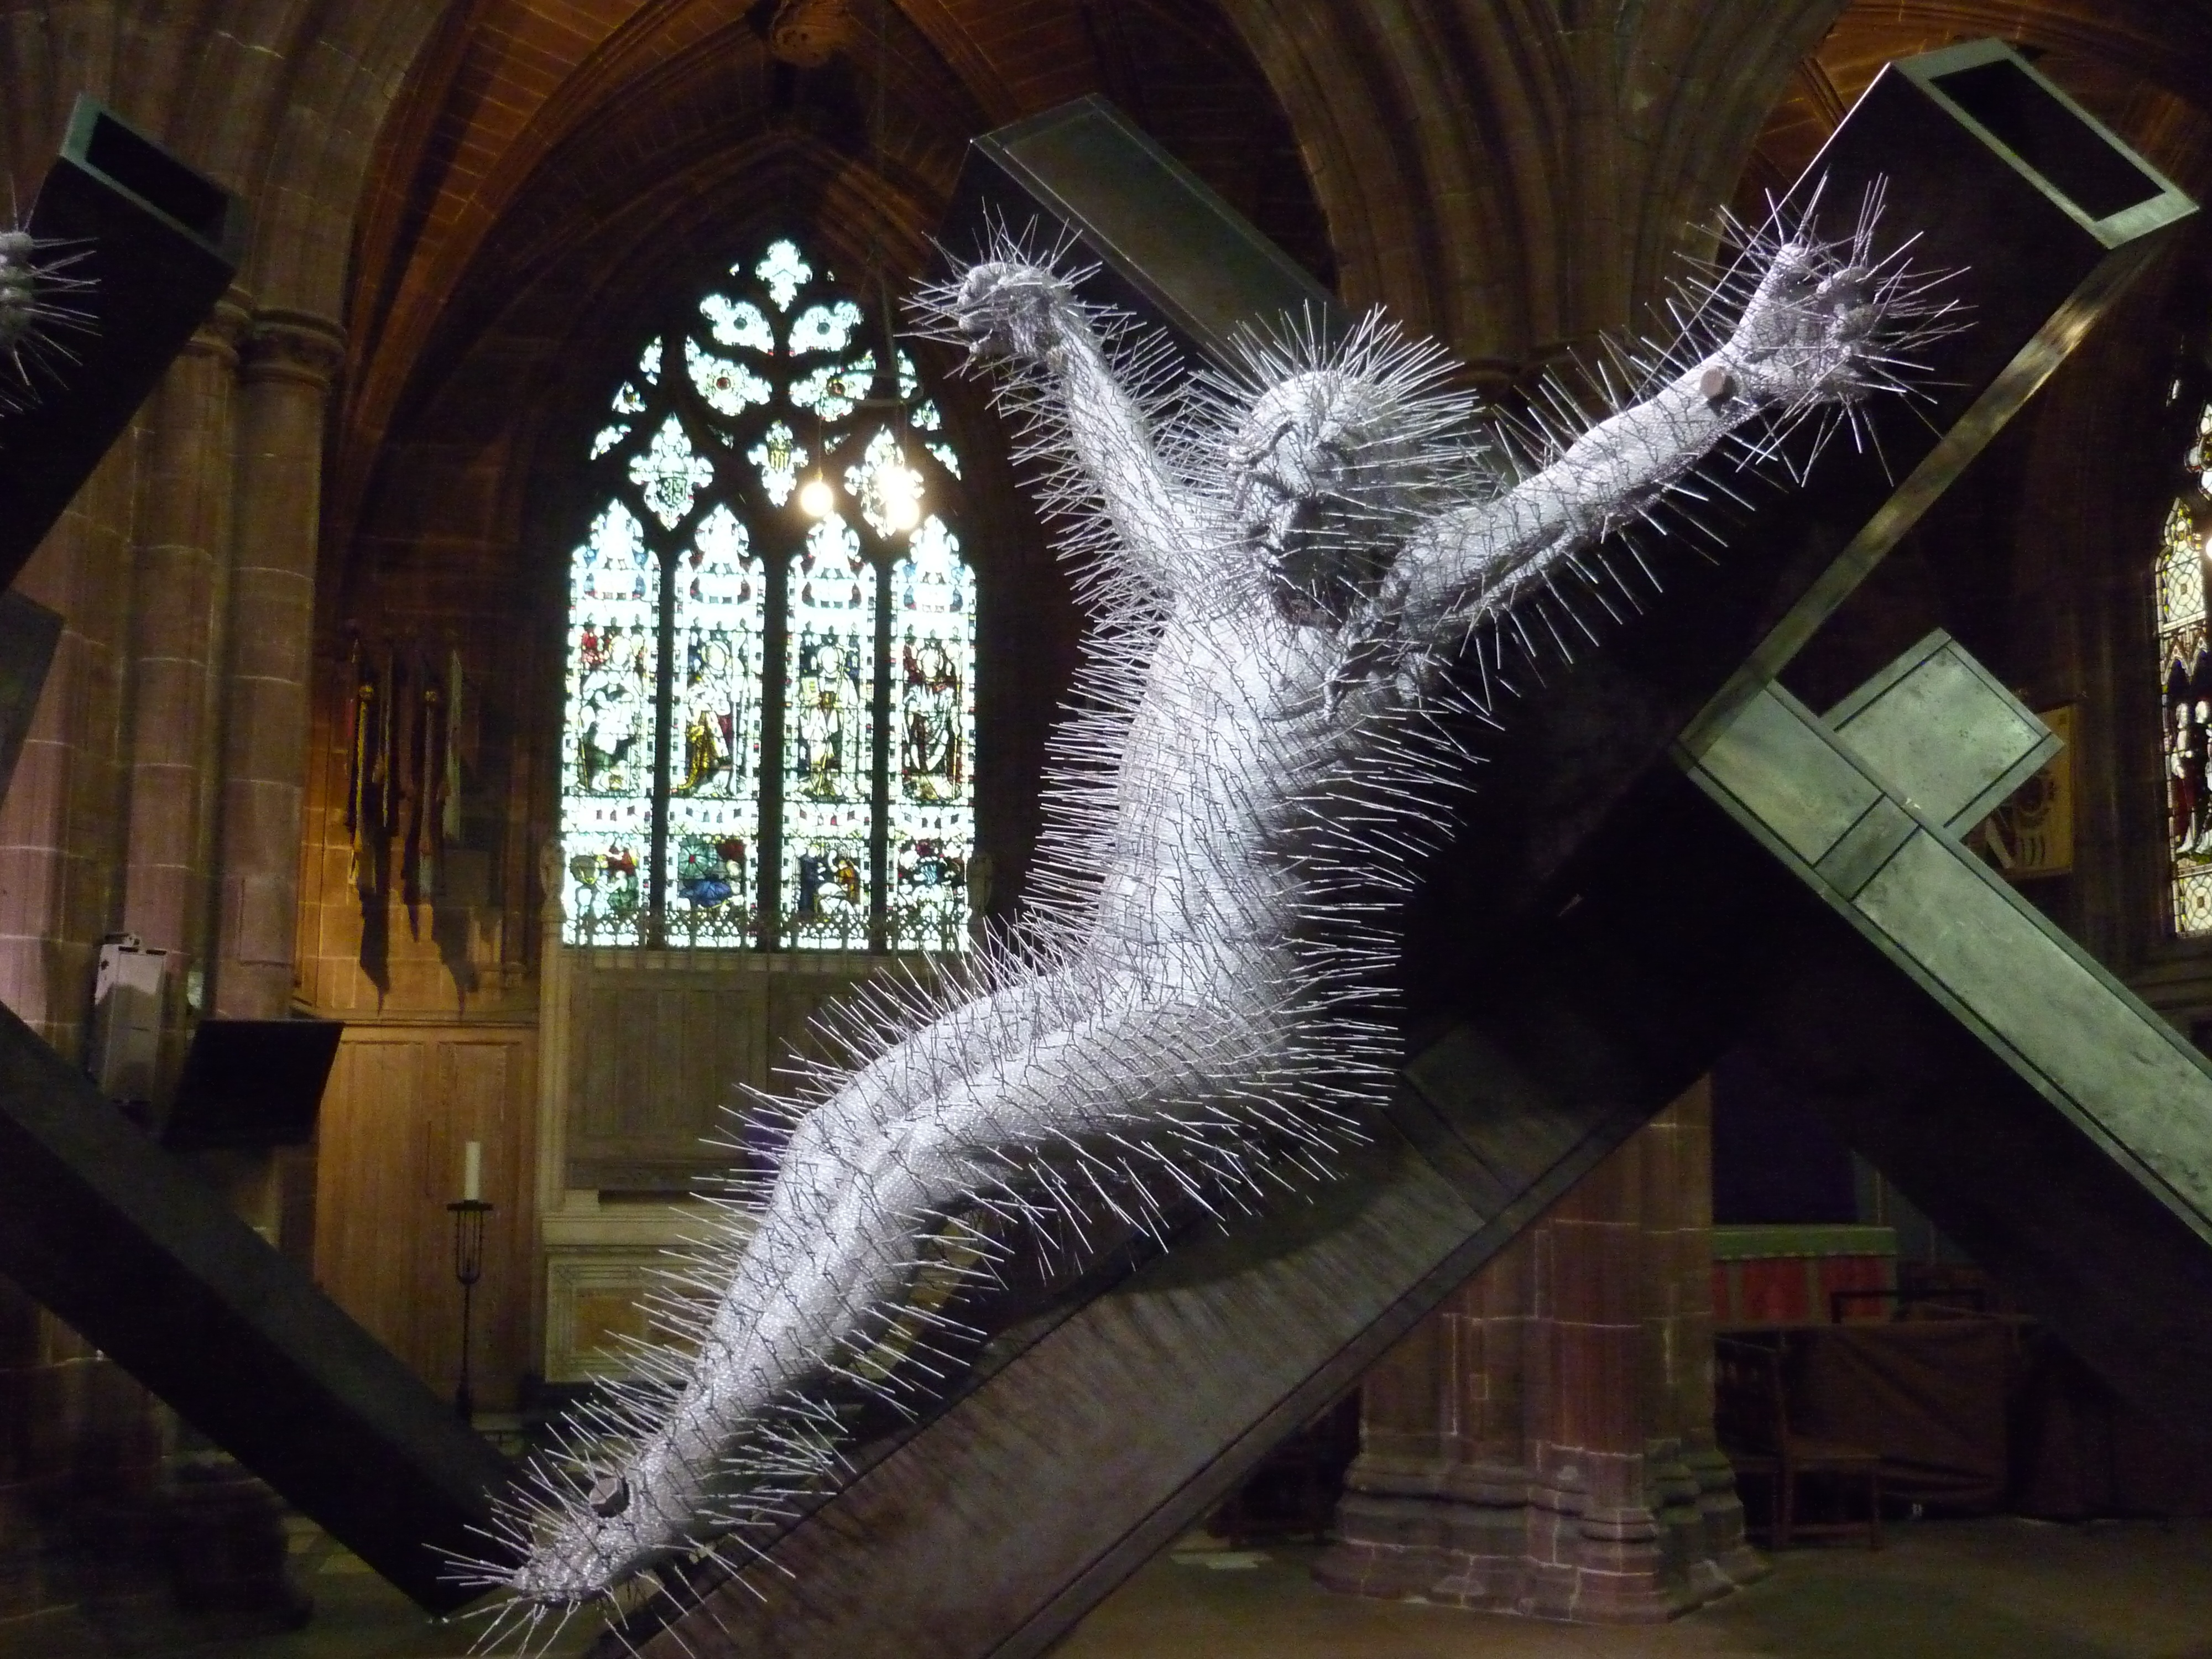
cathedral, cross, sculpture, chester, cheshire, art, installation